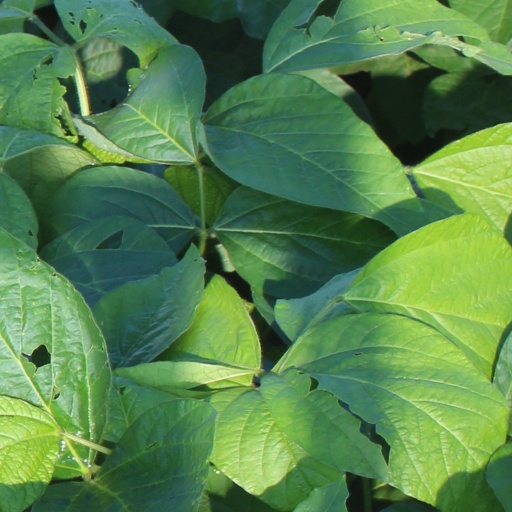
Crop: soybean